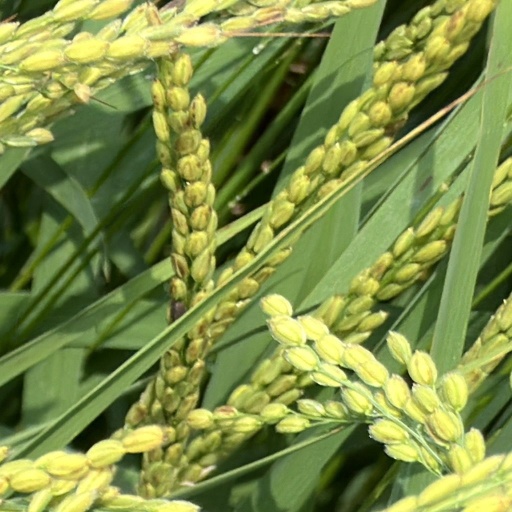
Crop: rice